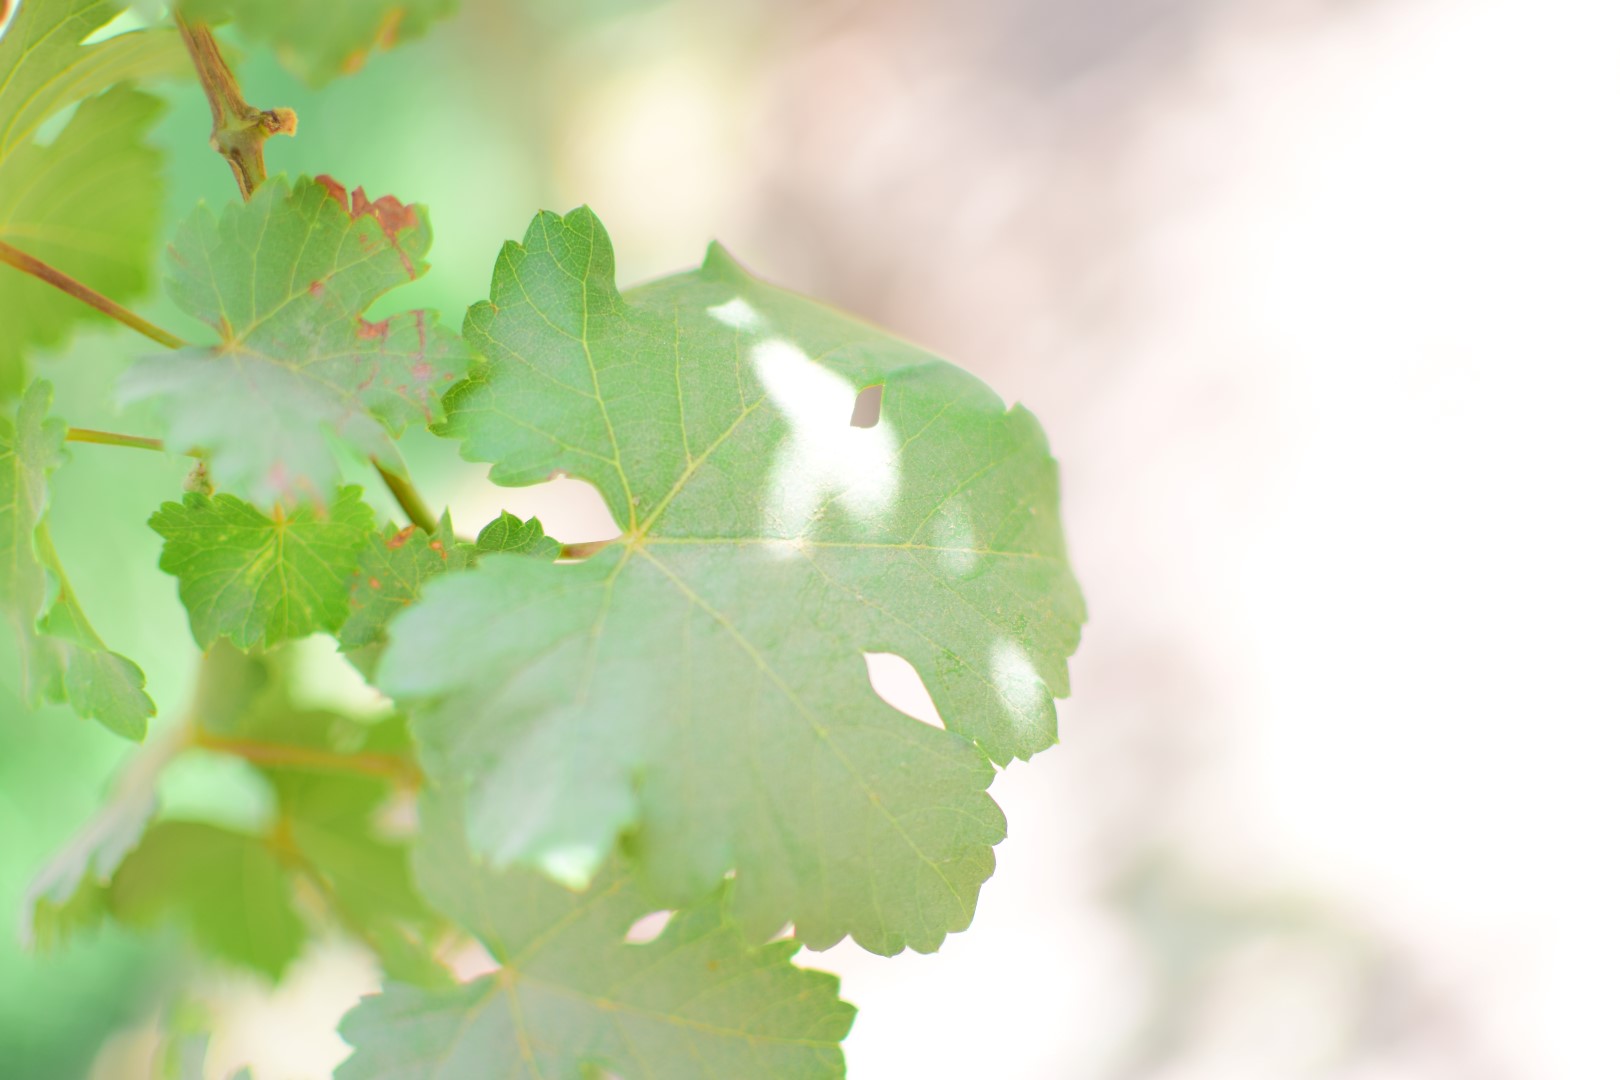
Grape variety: Shdah